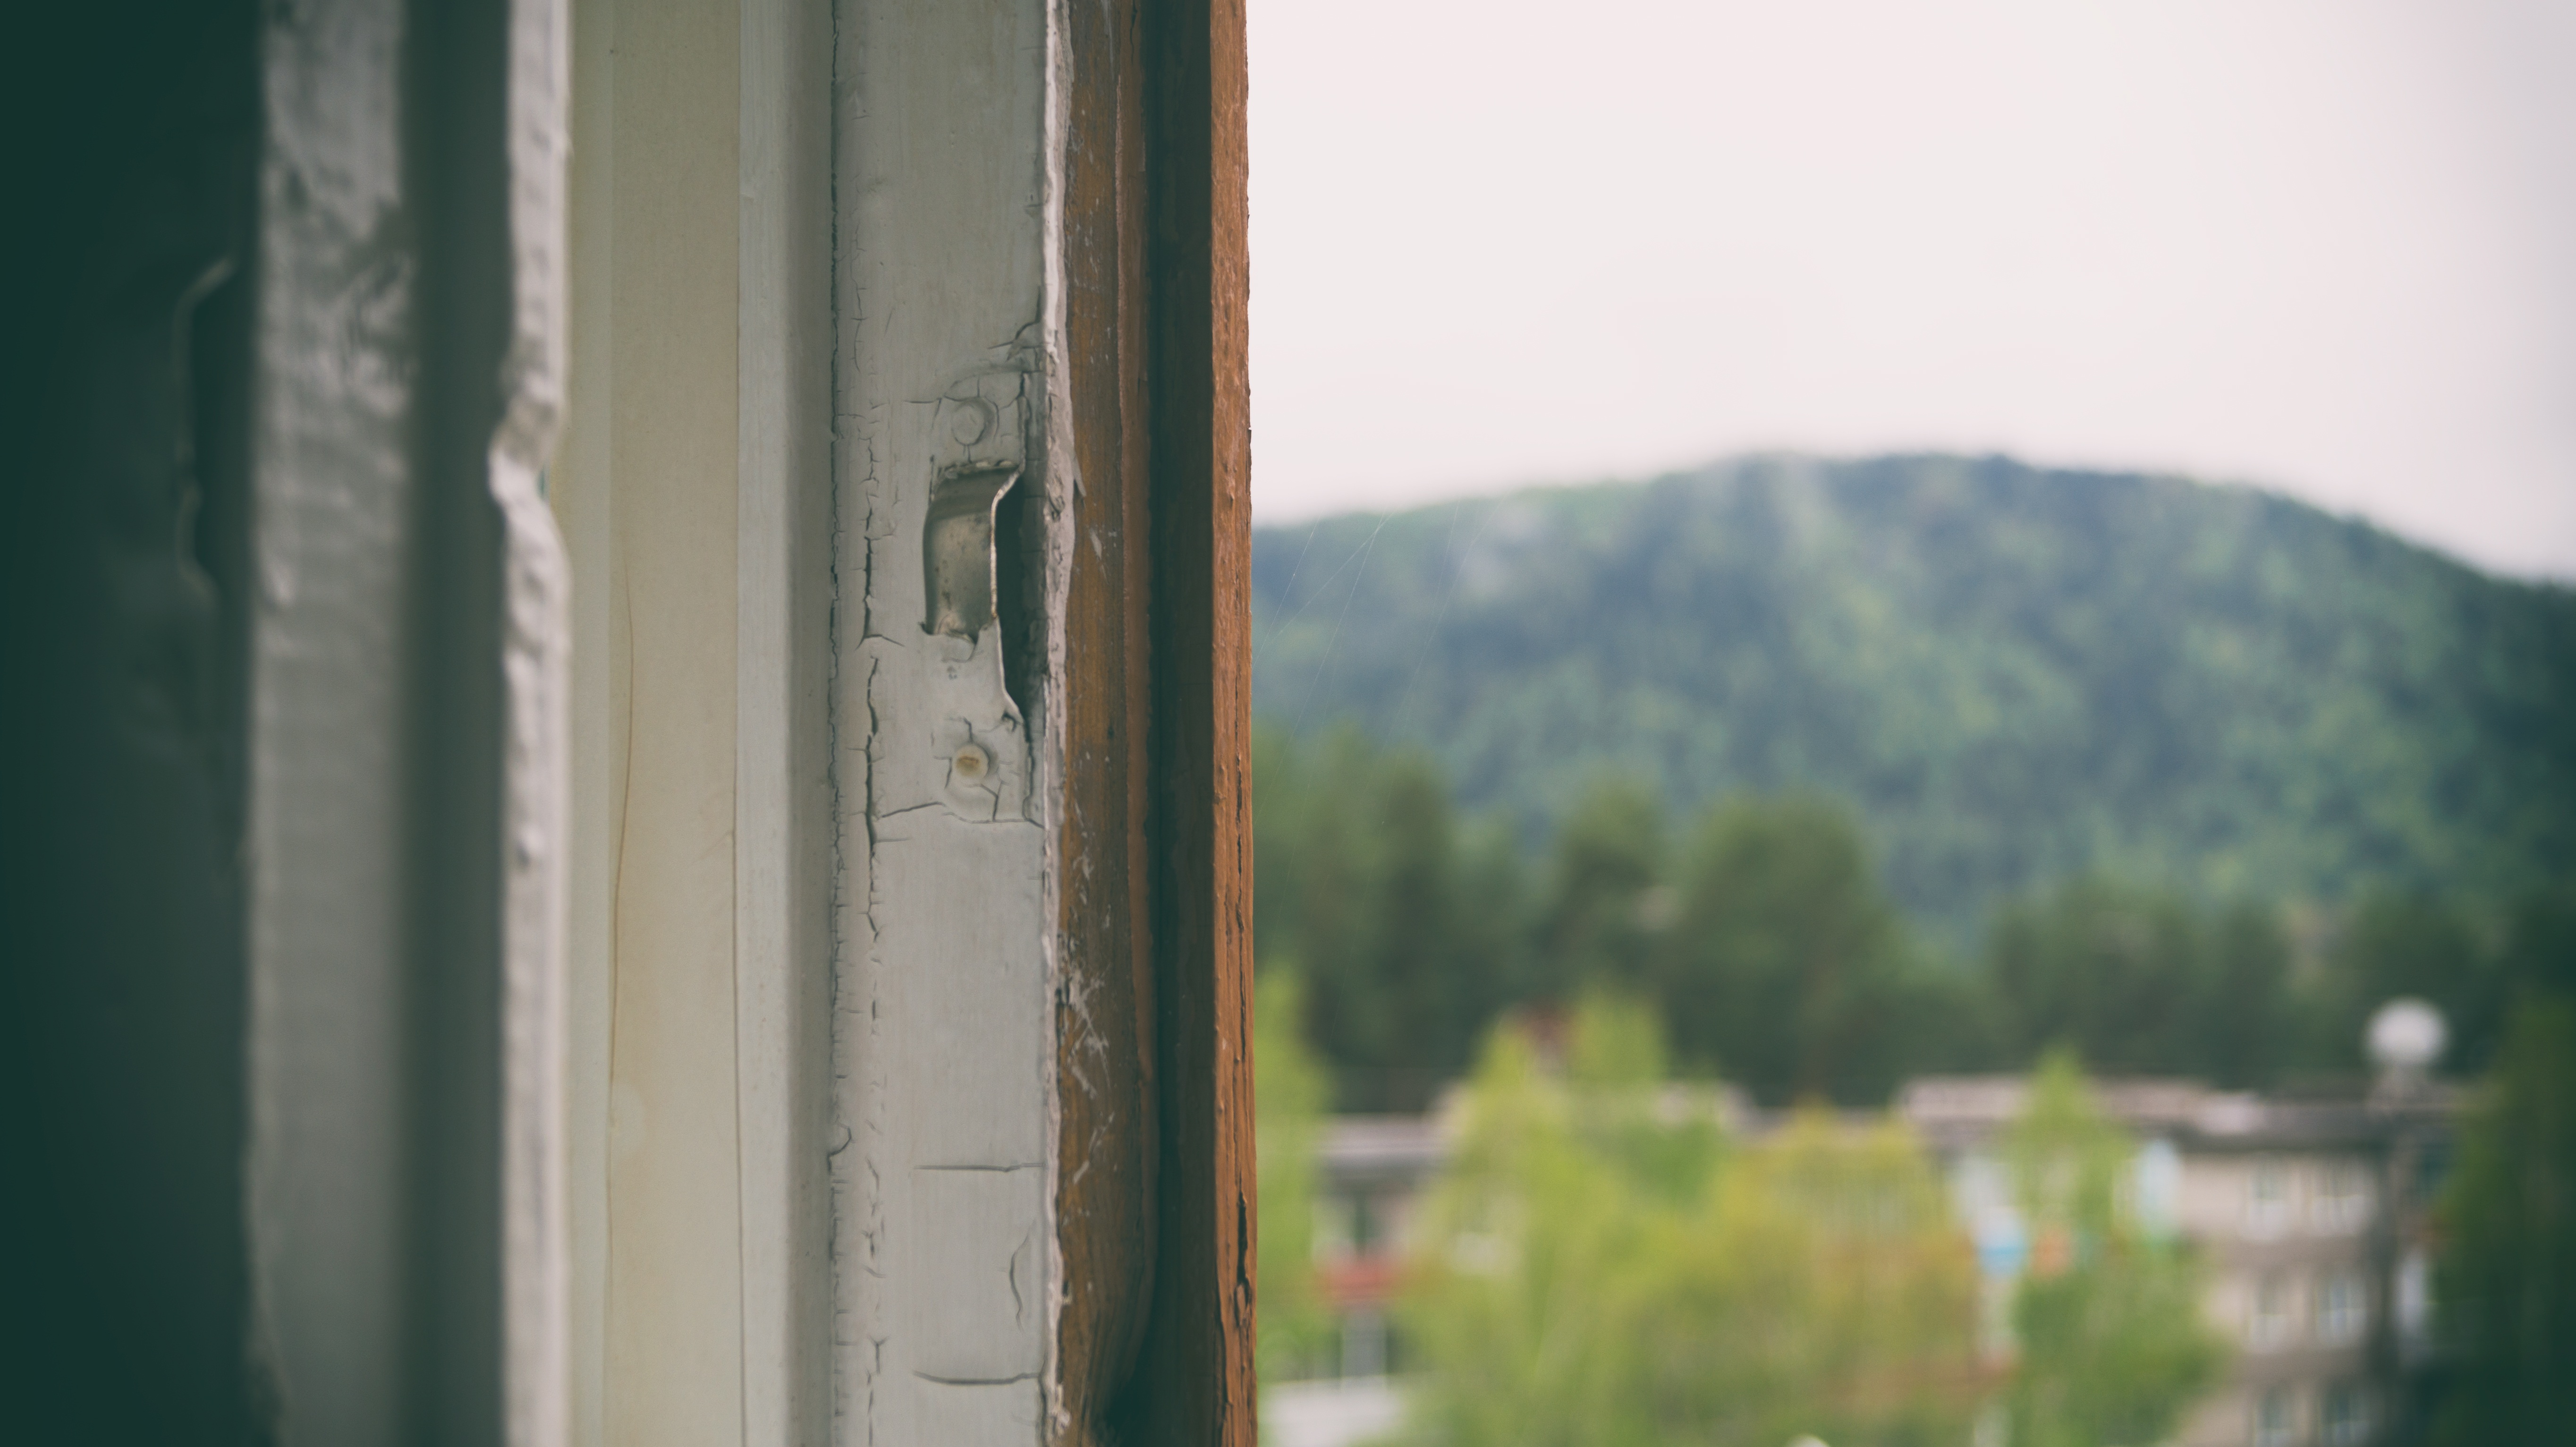
house, window, wall, transport, green